Kishan Singh of Bharatpur

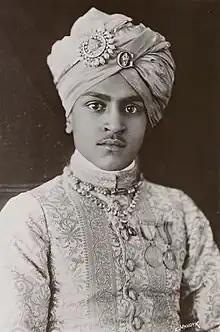

Maharaja Sir Kishan Singh, KCSI (1899–1929) was the ruling Maharaja of the princely state of Bharatpur (1918–1929) and successor of Maharani Girraj Kaur.